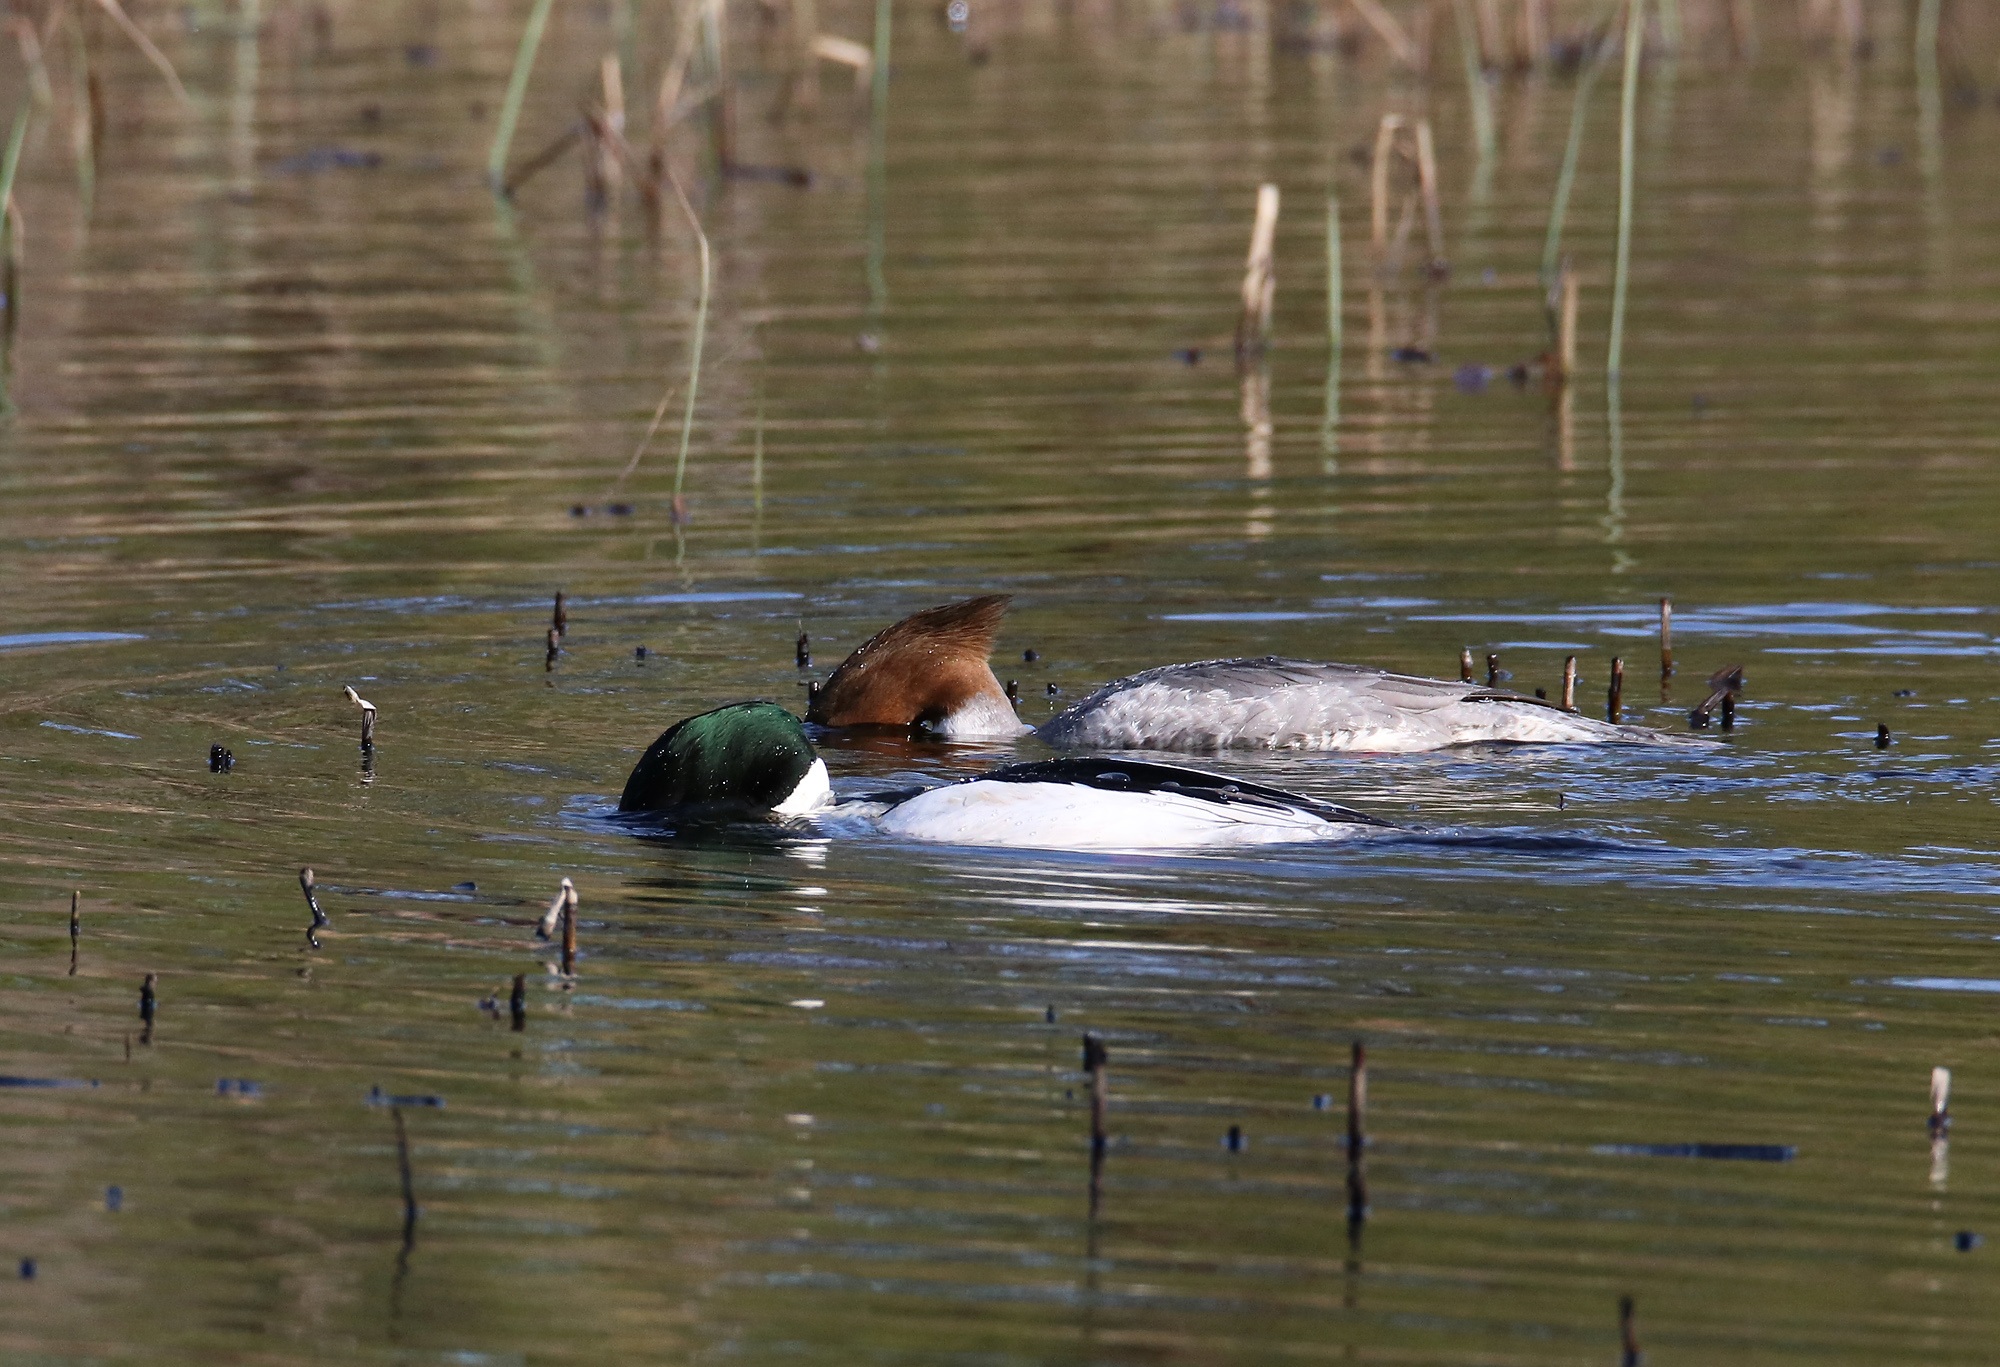
water, nature, bird, animal, wildlife, reflection, fauna, duck, wetland, vertebrate, waterfowl, water bird, goosander, mergus merganser, ducks geese and swans